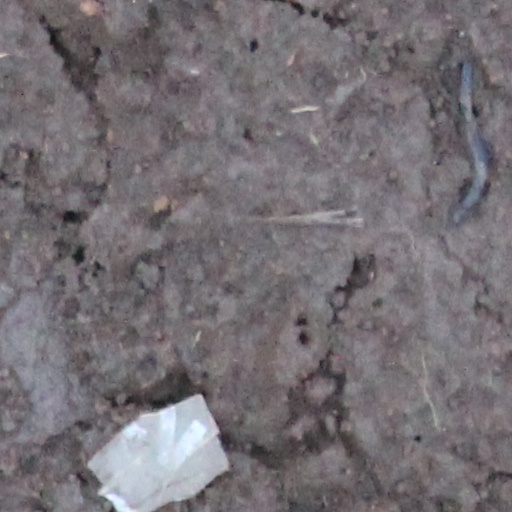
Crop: wheat